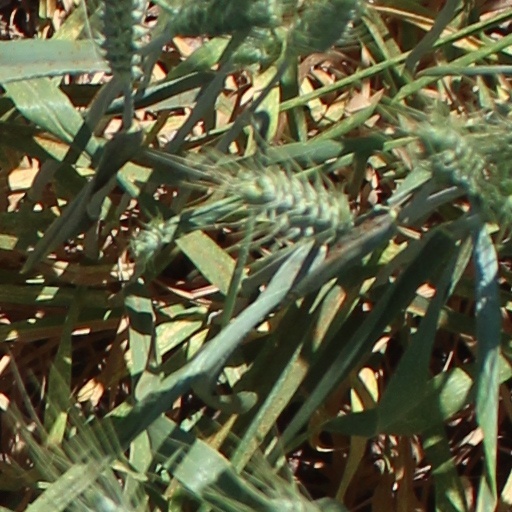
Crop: wheat